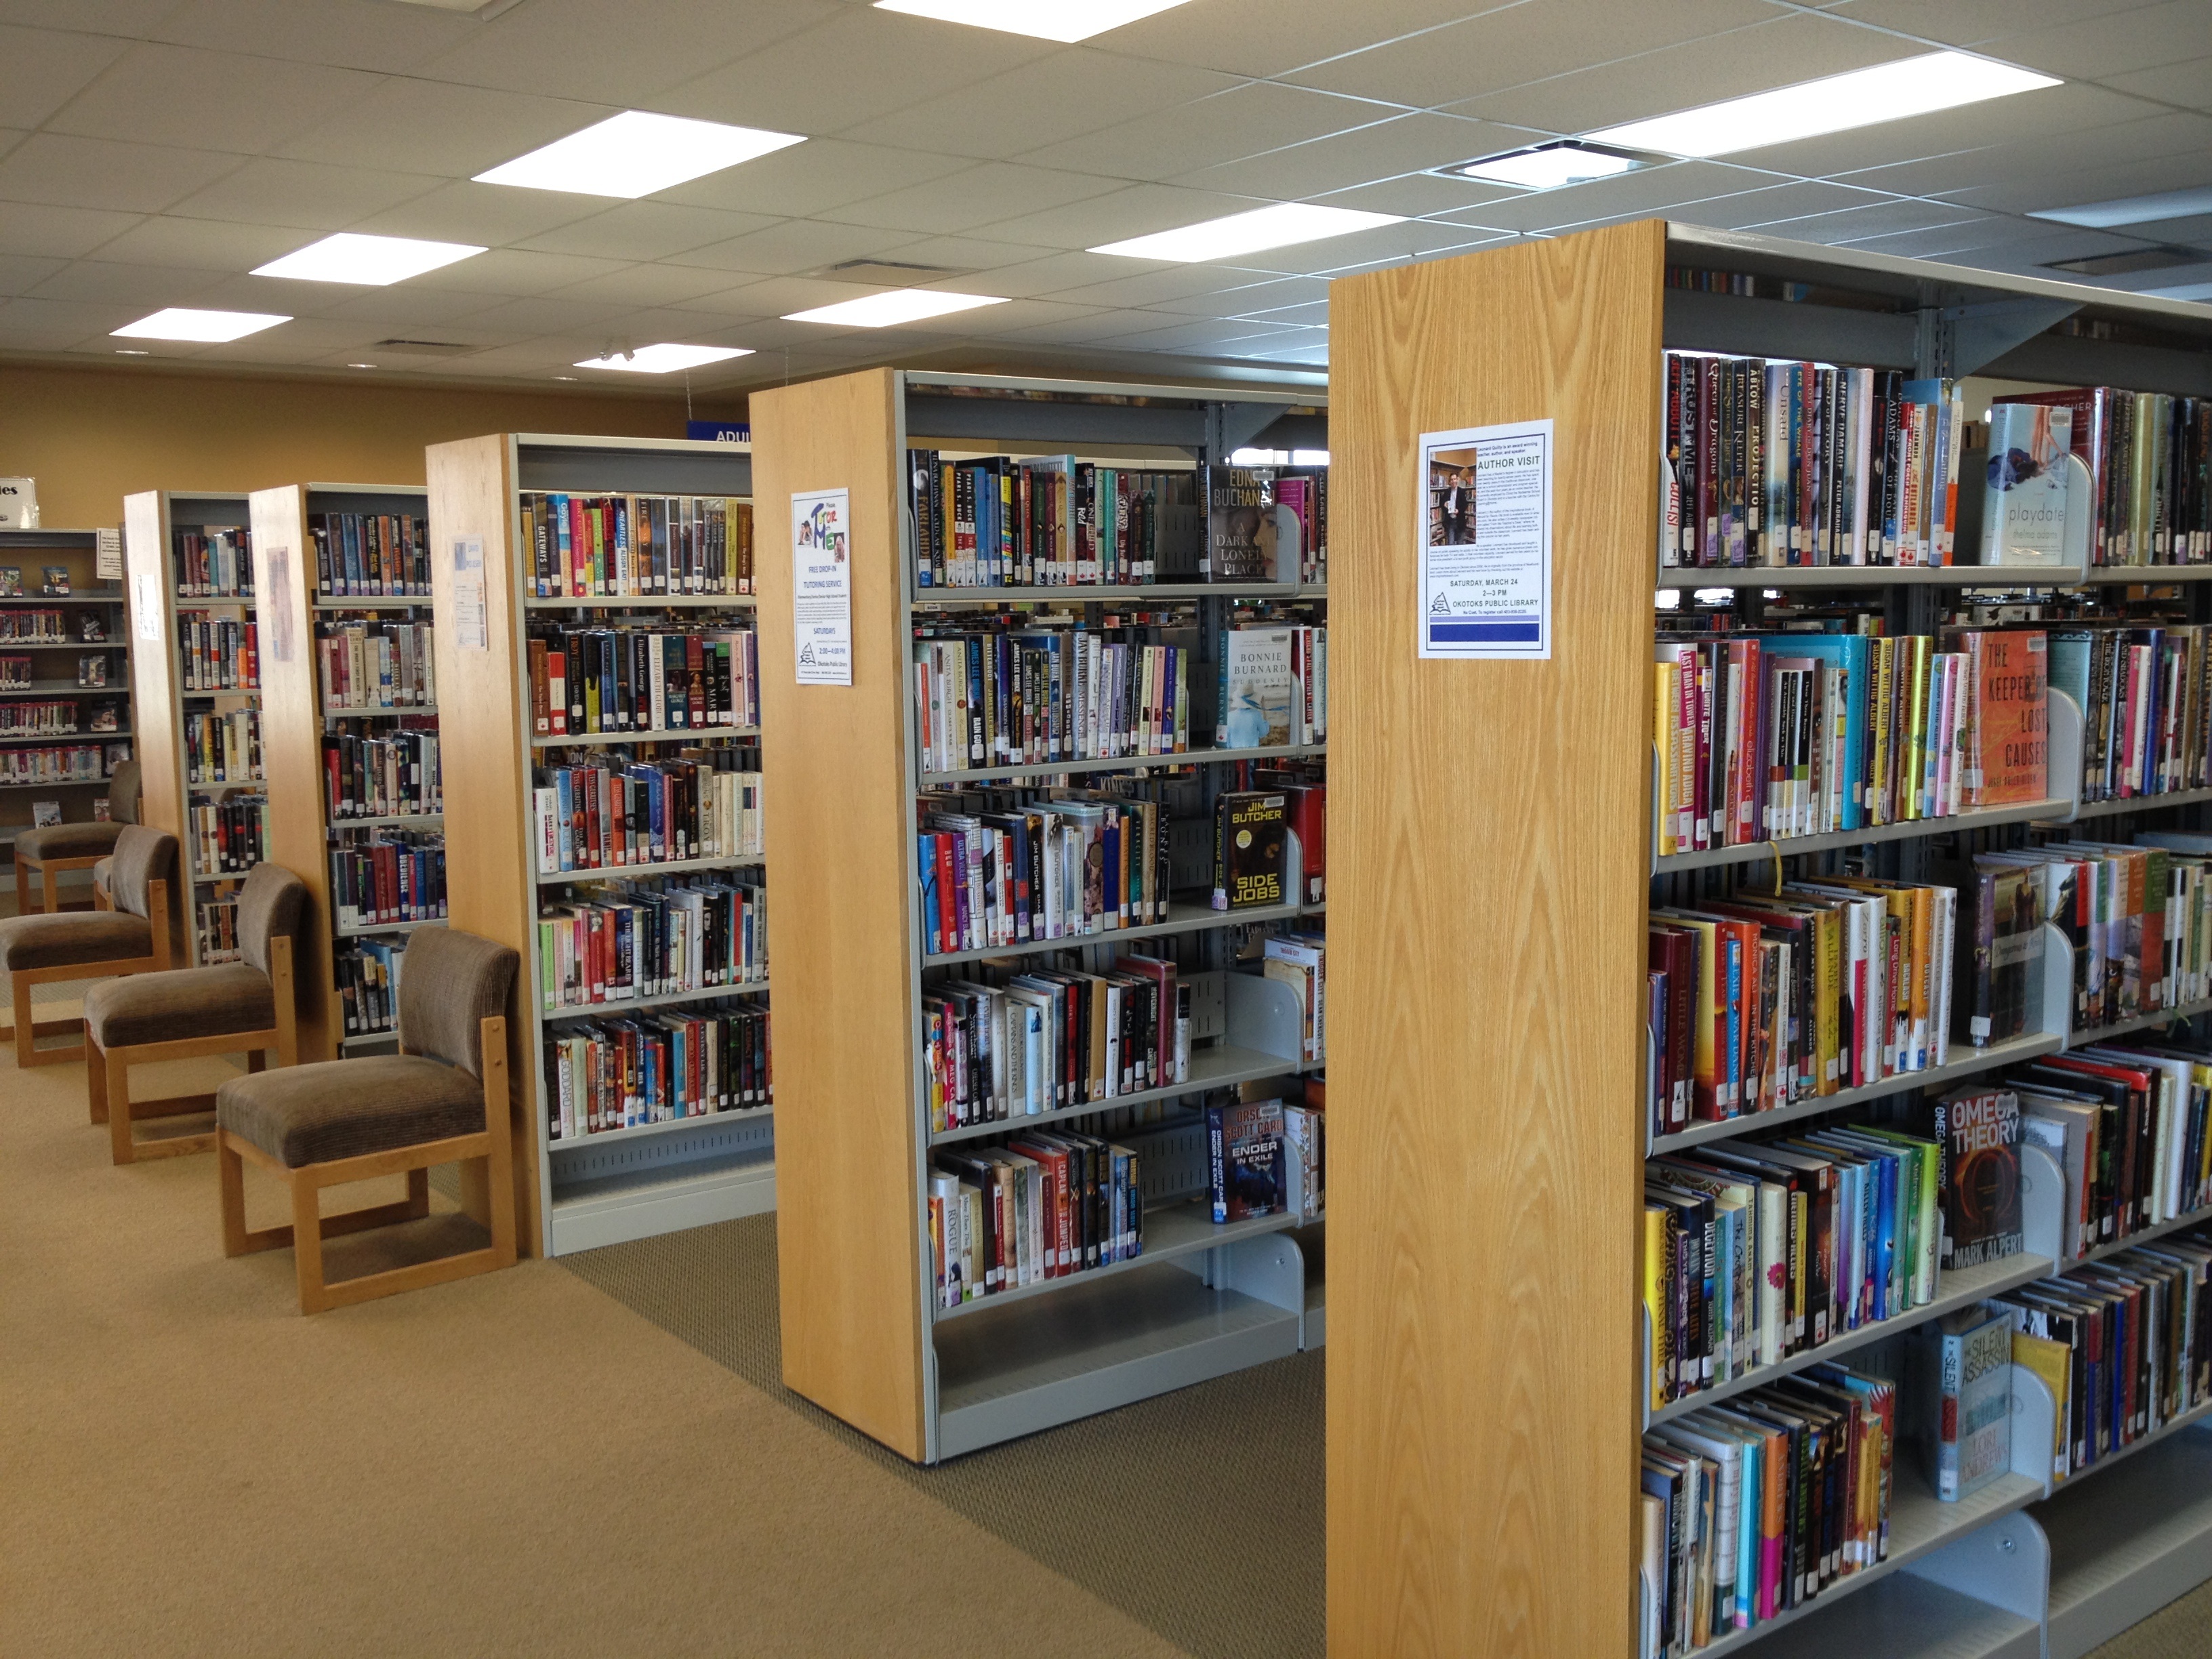
building, furniture, library, books, shelves, retail, public library, bookselling